Nobuhiro Tajima

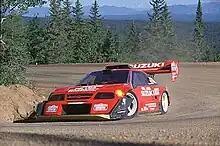
Tajima driving the Escudo V6

Tajima has continued to compete in hillclimbing, which he is best known for. Suzuki and Tajima started the Pikes Peak challenge in 1989. In 1993, with a twin-engined Cultus, Tajima won the Unlimited Division, finishing second overall. In 1995, he achieved an outright victory at Pikes Peak with a twin-engined Escudo, becoming the first Japanese driver to win the event. In 1996, he started driving a car which he became famous for, the V6 Suzuki Escudo. He used this vehicle to win the Silverstone Race to the Sky in the Cardrona Valley in New Zealand for three consecutive years from 1998 to 2000, and to finish runner-up at Pikes Peak three times in 1996, 1998 and 1999.